1st Guards Anti-Aircraft Artillery Division

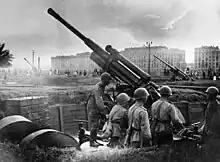
Preparing AA guns for a training exercise in Moscow, c. 1943

On 3 June 1943, the regiment was expanded into the 1st Guards Anti-Aircraft Artillery Division of the Special Moscow Air Defense Army, under Colonel Kiknadze's command. It included the 236th, 237th, 240th, 242nd, and 244th Guards Anti-Aircraft Artillery Regiments, the 1st Guards Searchlight Regiment, and the 32nd Guards Separate Anti-Aircraft Artillery Battalion with light guns. The division's regiments were expanded from the 193rd's battalions. For the rest of the war, the 1st Guards provided defense against German air raids for the western sector of the Moscow Air Defense Zone. After the front moved farther away from Moscow, the division saw progressively less combat. Kiknadze was promoted to Major General on 18 November 1944. In 1945, the division participated in the May Day parade on Red Square. On 24 June, Kiknadze led a contingent of eight batteries with 32 85mm guns and 34 vehicles from the division in the Moscow Victory Parade.